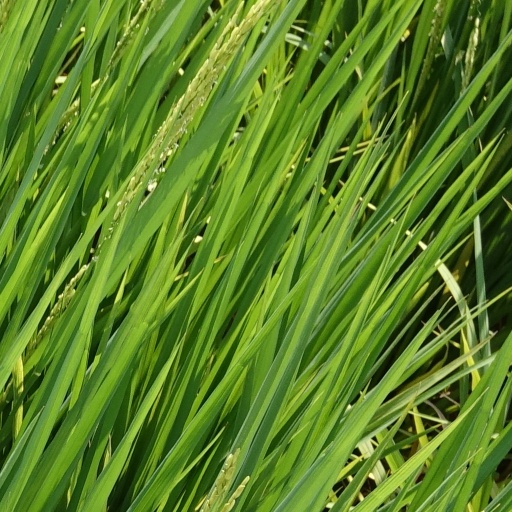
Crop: rice